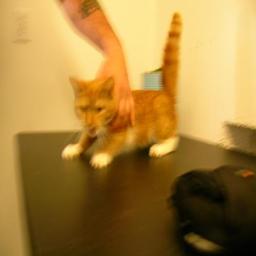
Animal: cats